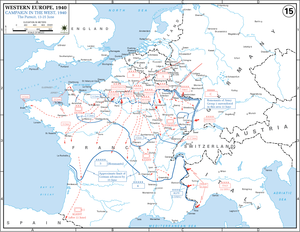
La défense de la Loire est un épisode de la Seconde Guerre mondiale et plus précisément de la bataille de France qui se déroule en juin 1940. Elle voit la défense du fleuve de la Loire par des unités françaises diverses, qui tentent de ralentir l'avancée allemande.
Le terme de bataille des Alpes désigne l'affrontement entre la France et l'Italie en juin 1940 dans le cadre de la bataille de France lors de la Seconde Guerre mondiale. Elle oppose l’armée des Alpes française, commandée par le général René Olry, au groupe d'armées Ouest italien, dirigé par le prince Humbert de Savoie, sur la crête des Alpes ; l’armée des Alpes doit ensuite également affronter le XVIᵉ Panzerkorps allemand du général Erich Hoepner qui arrive du nord et prend l’offensive dans la vallée du Rhône.
La bataille de Menton est un épisode de la bataille des Alpes de juin 1940. Elle oppose le 15ᵉ corps d'armée italien aux troupes françaises du sous-secteur des Corniches à l'extrémité sud de la frontière entre la France et l'Italie. La mission des Italiens, appelée Operazione R est de percer les fortifications françaises puis de prendre Nice.
La bataille de la vallée du Rhône se déroule en juin 1940, entre les armées française et allemande, parallèlement avec la défense de la Loire et la bataille des Alpes, au cours de la dernière étape de la bataille de France.